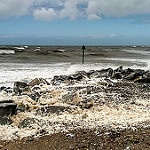
Label: sea